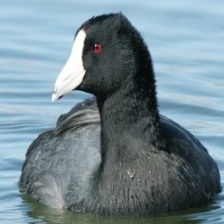
Species: AMERICAN COOT
Scientific name: FULICA AMERICANA